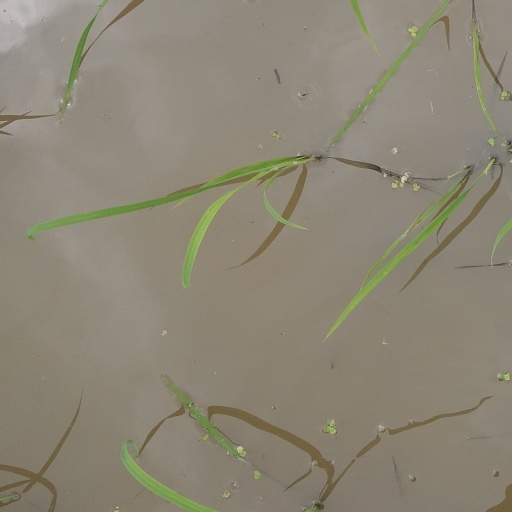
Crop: rice